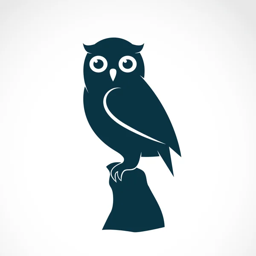
vector image of an owl on white background stock illustration